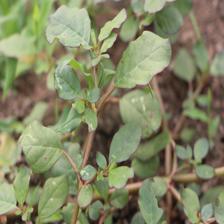
Label: BroadLeafWeed